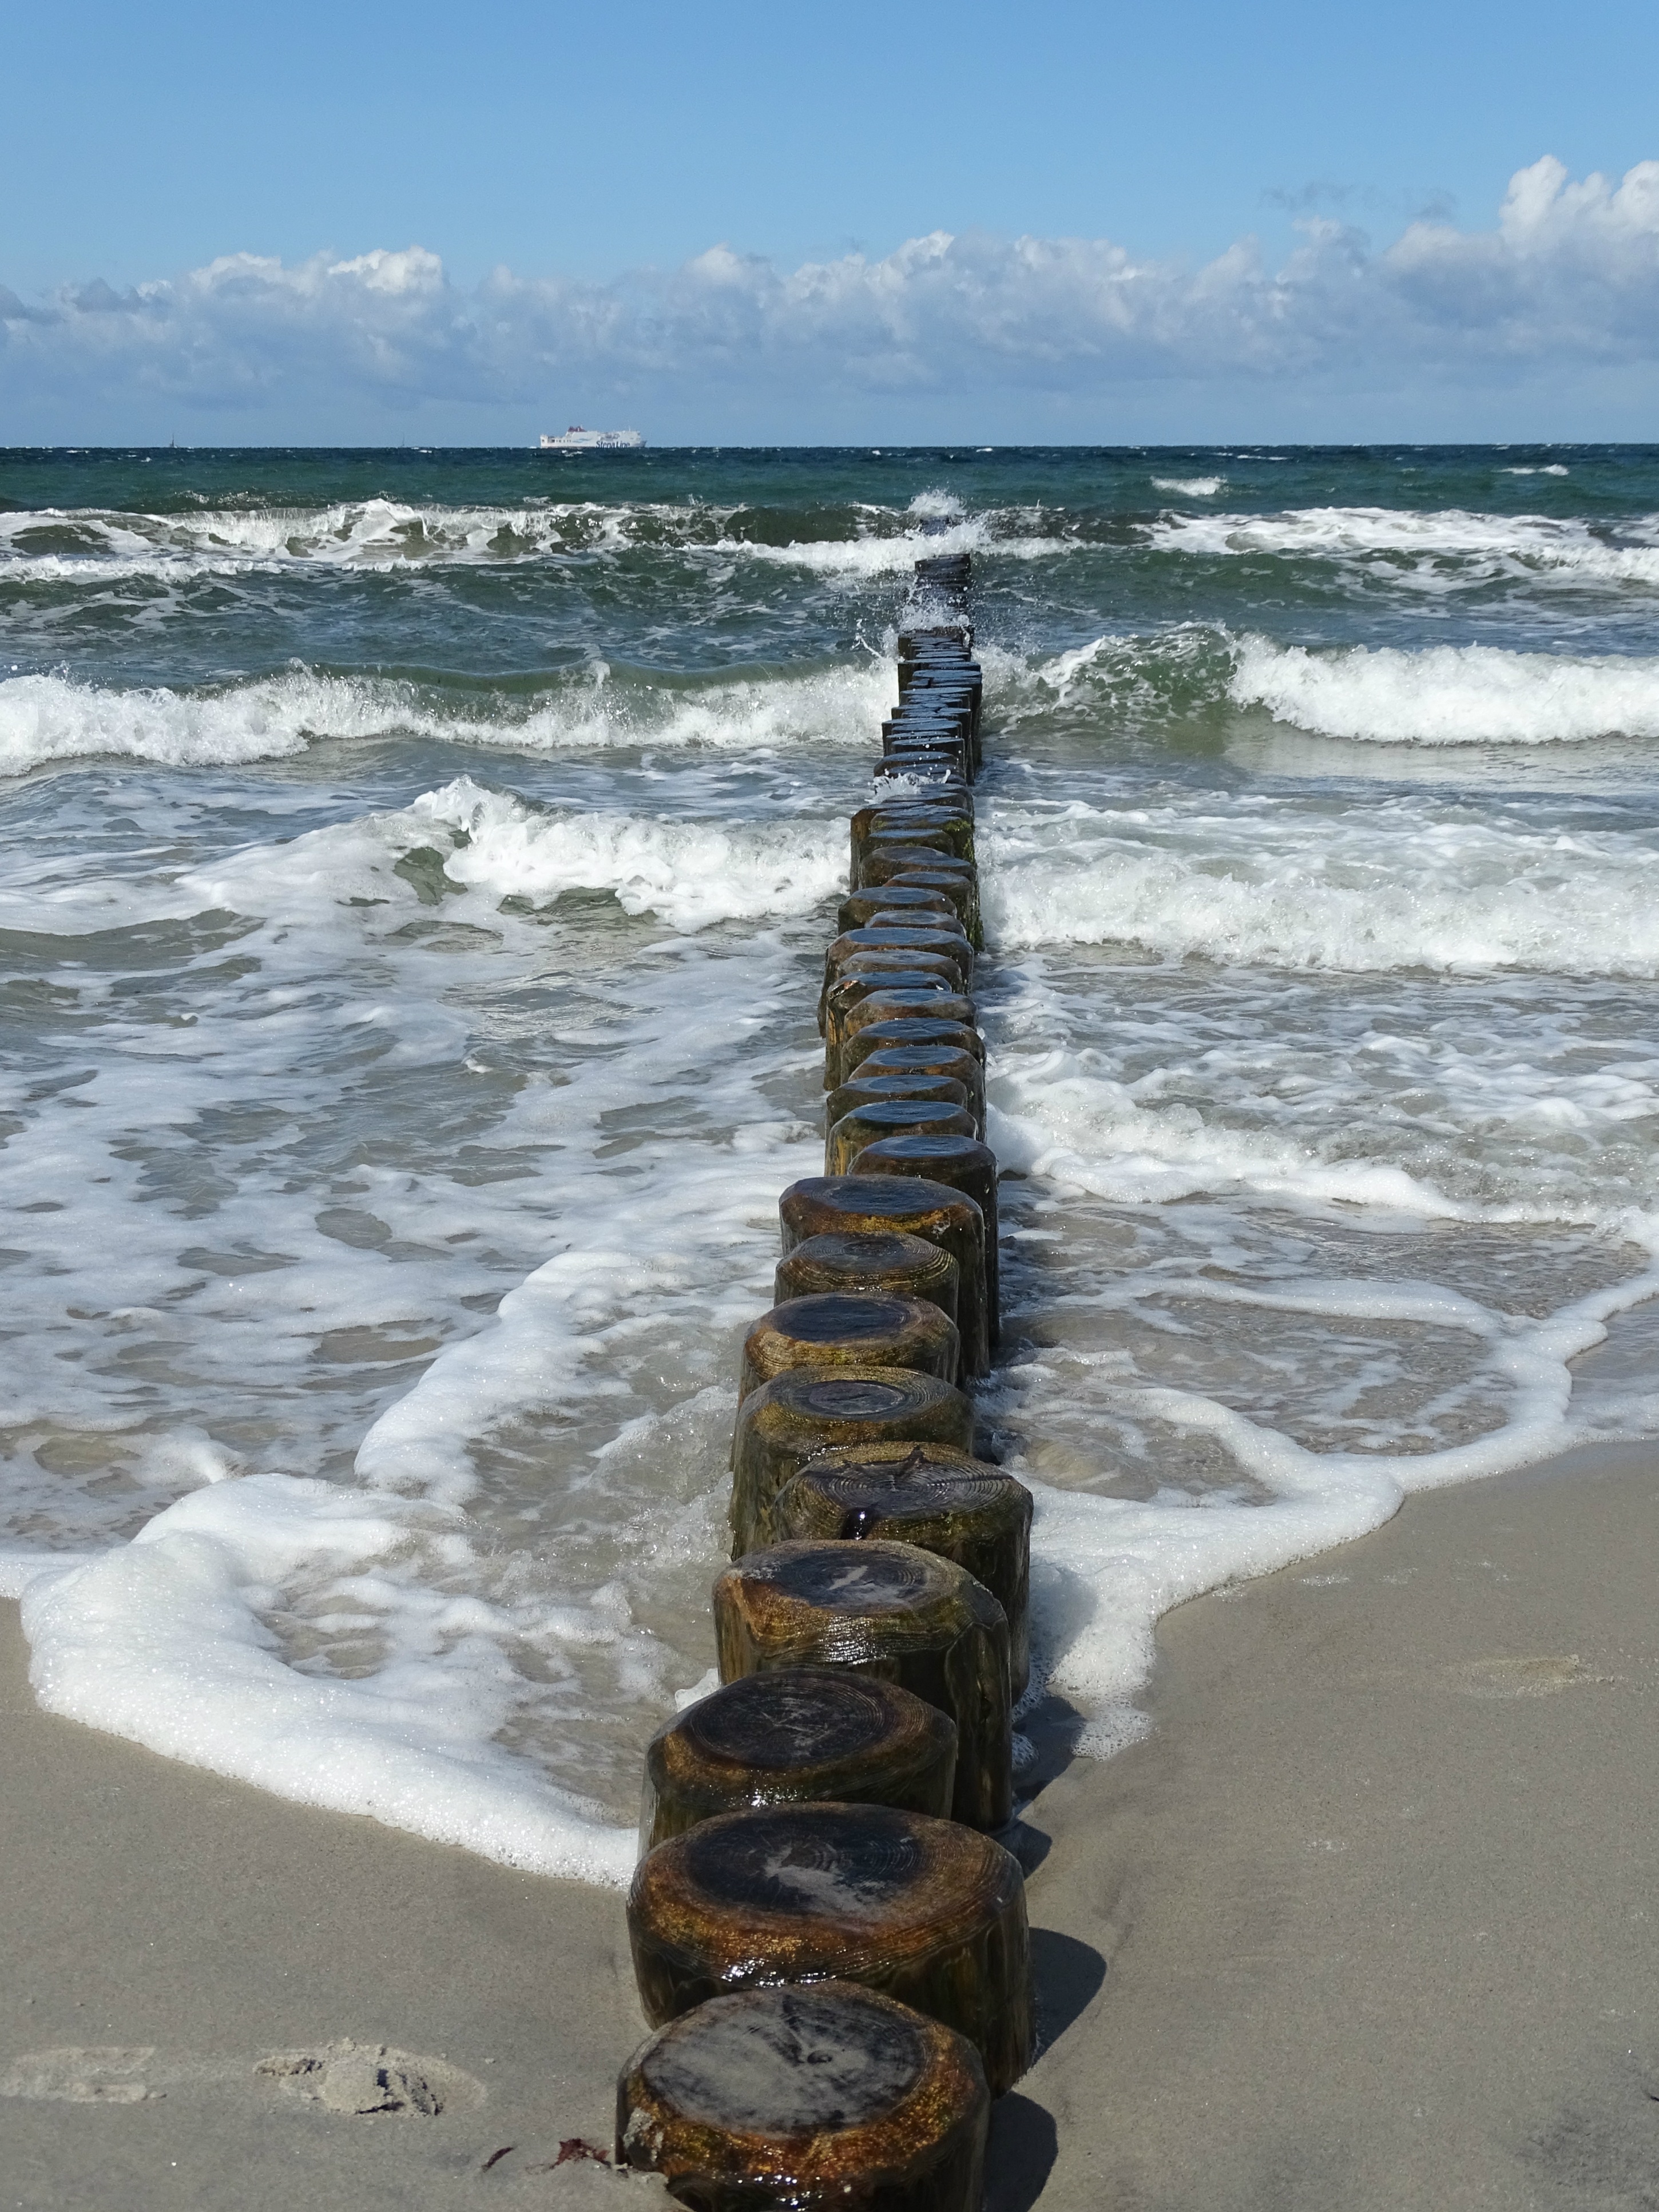
beach, sea, coast, water, sand, rock, ocean, shore, wave, cliff, tower, holiday, terrain, material, body of water, clouds, breakwater, groyne, baltic sea, wooden posts, wind wave